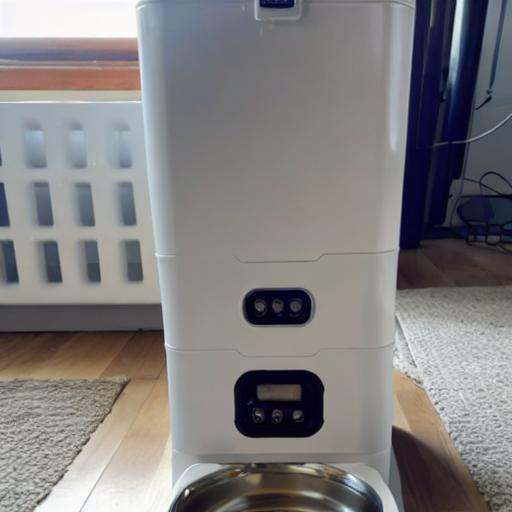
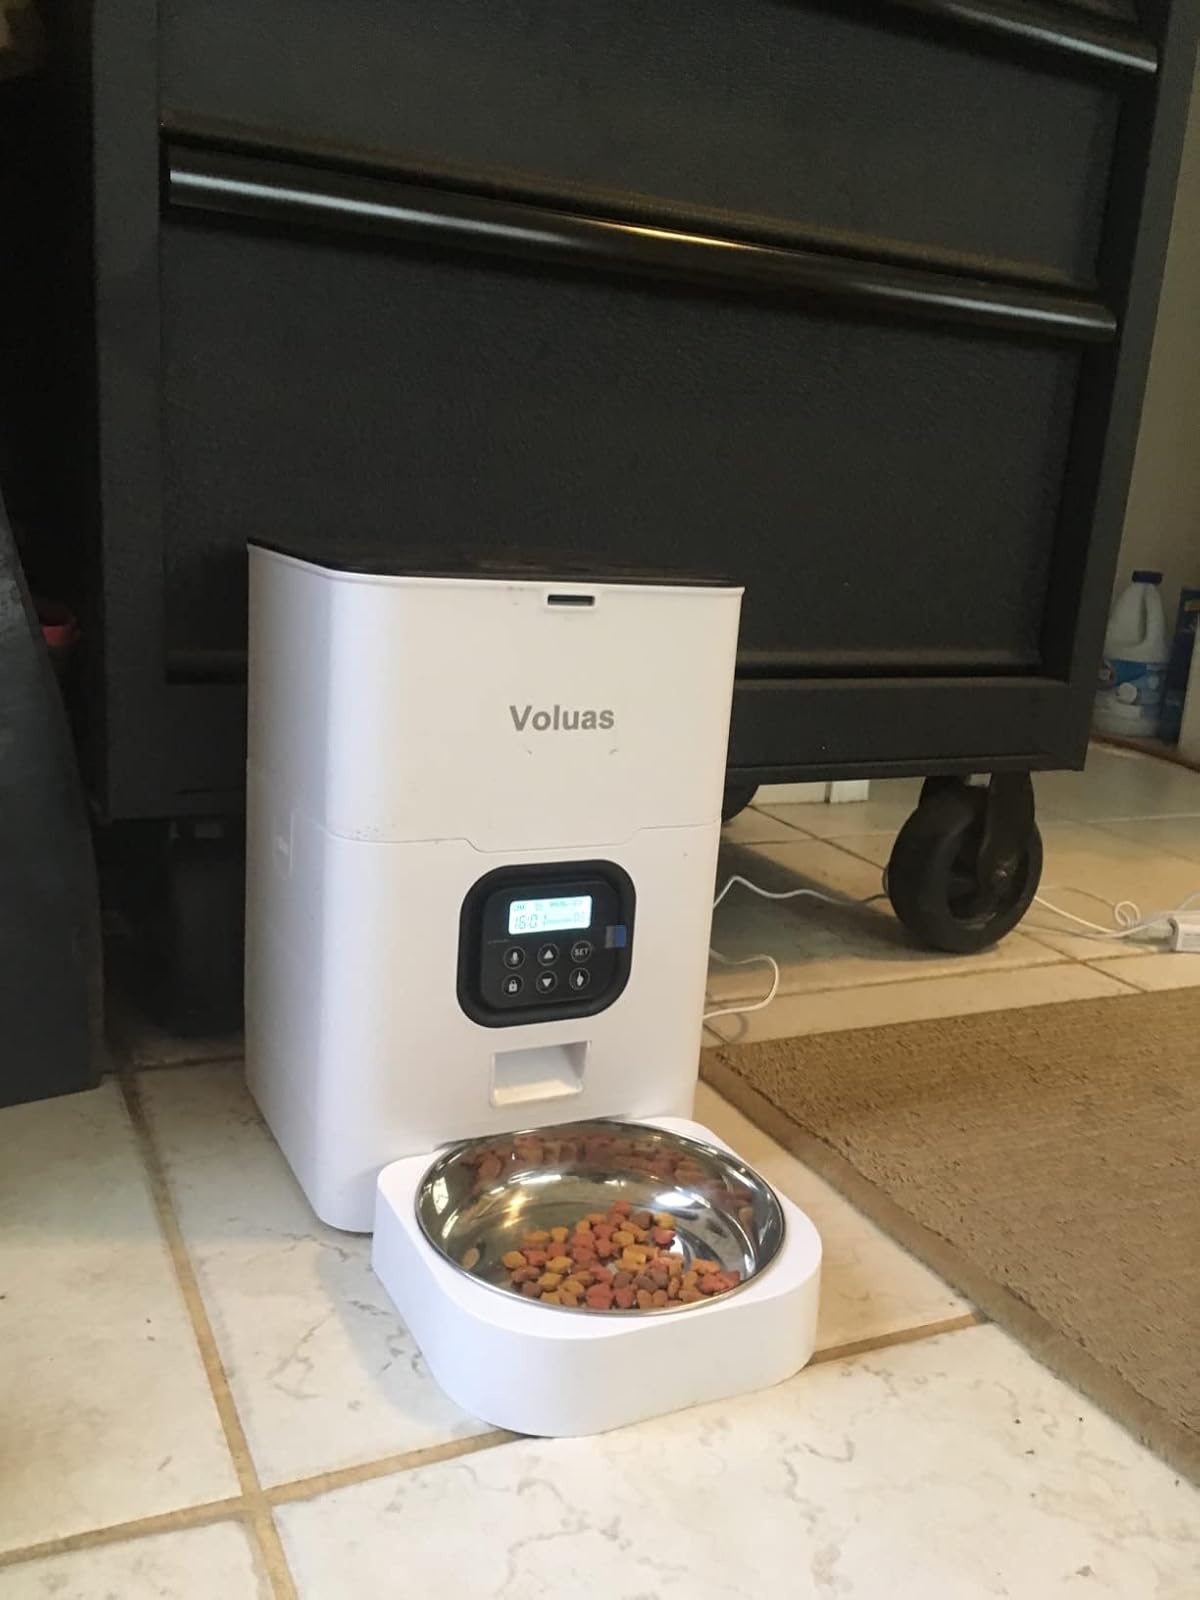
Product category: items_feeder
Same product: no